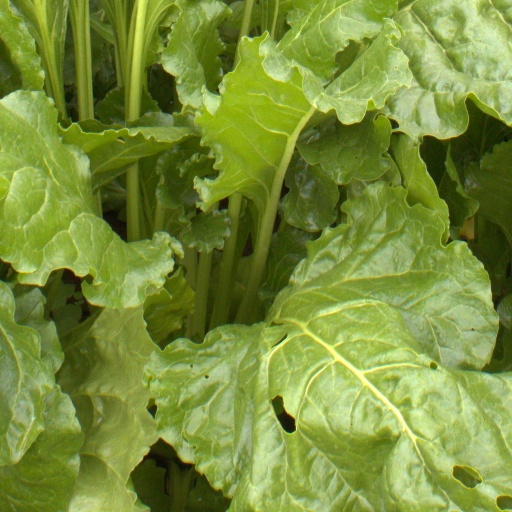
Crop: sugar beet